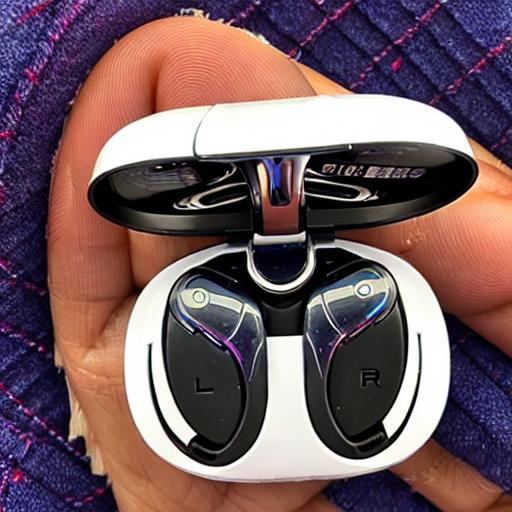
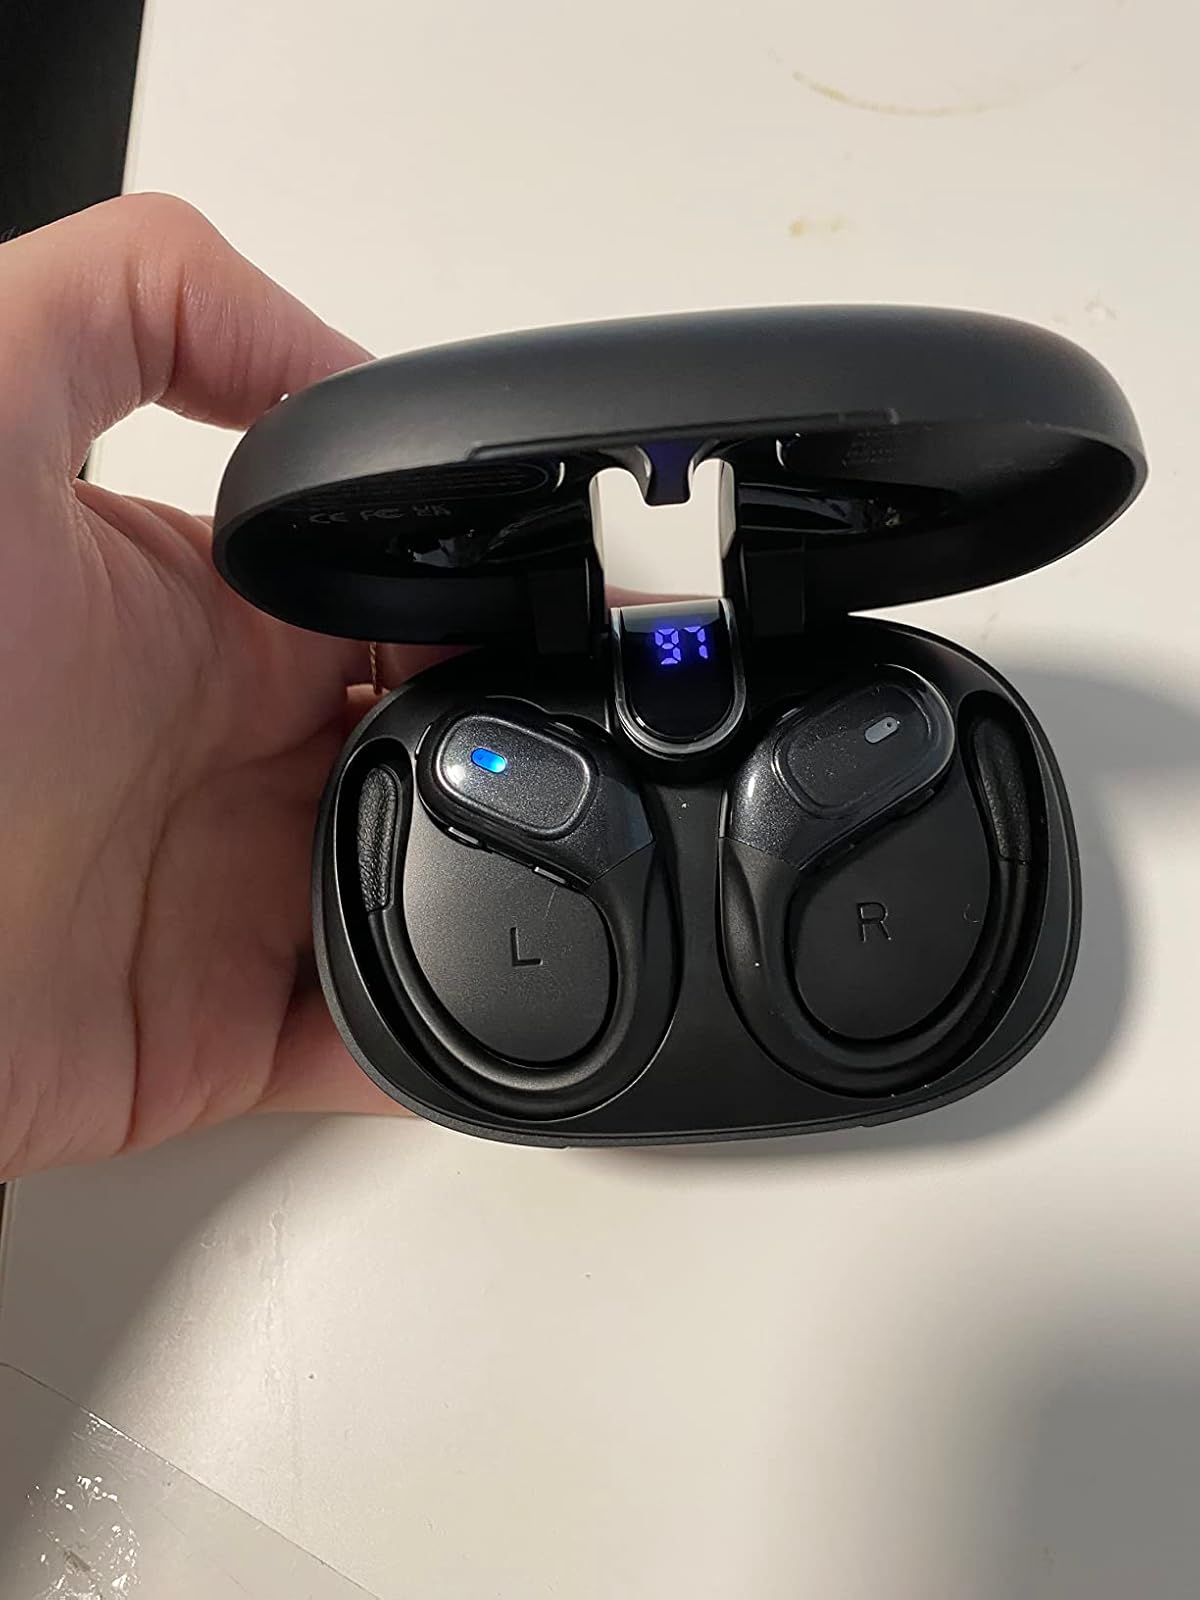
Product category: earbuds
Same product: no